Monster House (American TV series)

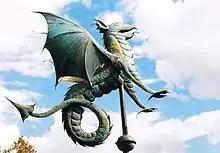
"Envy, War, Pestilence." A wyvern weather vane that appeared in the Viking House episode

Most builds were completed in the allotted times, usually finishing near midnight on Fridays. Some builds, however, were accomplished far more quickly. During the "Zen House", the build team finished so quickly that they could assist the interior decorators and have the family moved in on Friday night. The "Shark House" build was actually finished by Thursday afternoon, but specialty builds and decorations weren't scheduled until that Saturday, so the build was still officially completed on Saturday. On at least two on-camera occasions, the build was not completed on time by the original team, while other episodes showed builders bowing to pressure and leaving the set during construction. The show allowed some of these builders to redeem themselves during a special "Dog House" two-part episode. A married couple had requested the show to build a large doghouse in their back yard for their several large dogs. The production brought back several failed builders (since they were, metaphorically, "in the doghouse" with the show) to do the build. This time around, the builders were finally successful.